Lyab-i Hauz

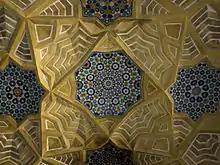
Detail of the ceiling in Kukeldash Madrasa

The madrasa is the oldest building of the ensemble. It has 160 cells, located in two stores on the perimeter of a two iwans yard. The traditional facades of the madrasah are adorned with majolica. Over its history, the madrasa performed many different roles: it served as a caravanserai and defensive fortress, and even as a place of execution. Today a section of the madrasa is a museum dedicated to the writers Sadriddin Ayni and Jalol Ikromiy.